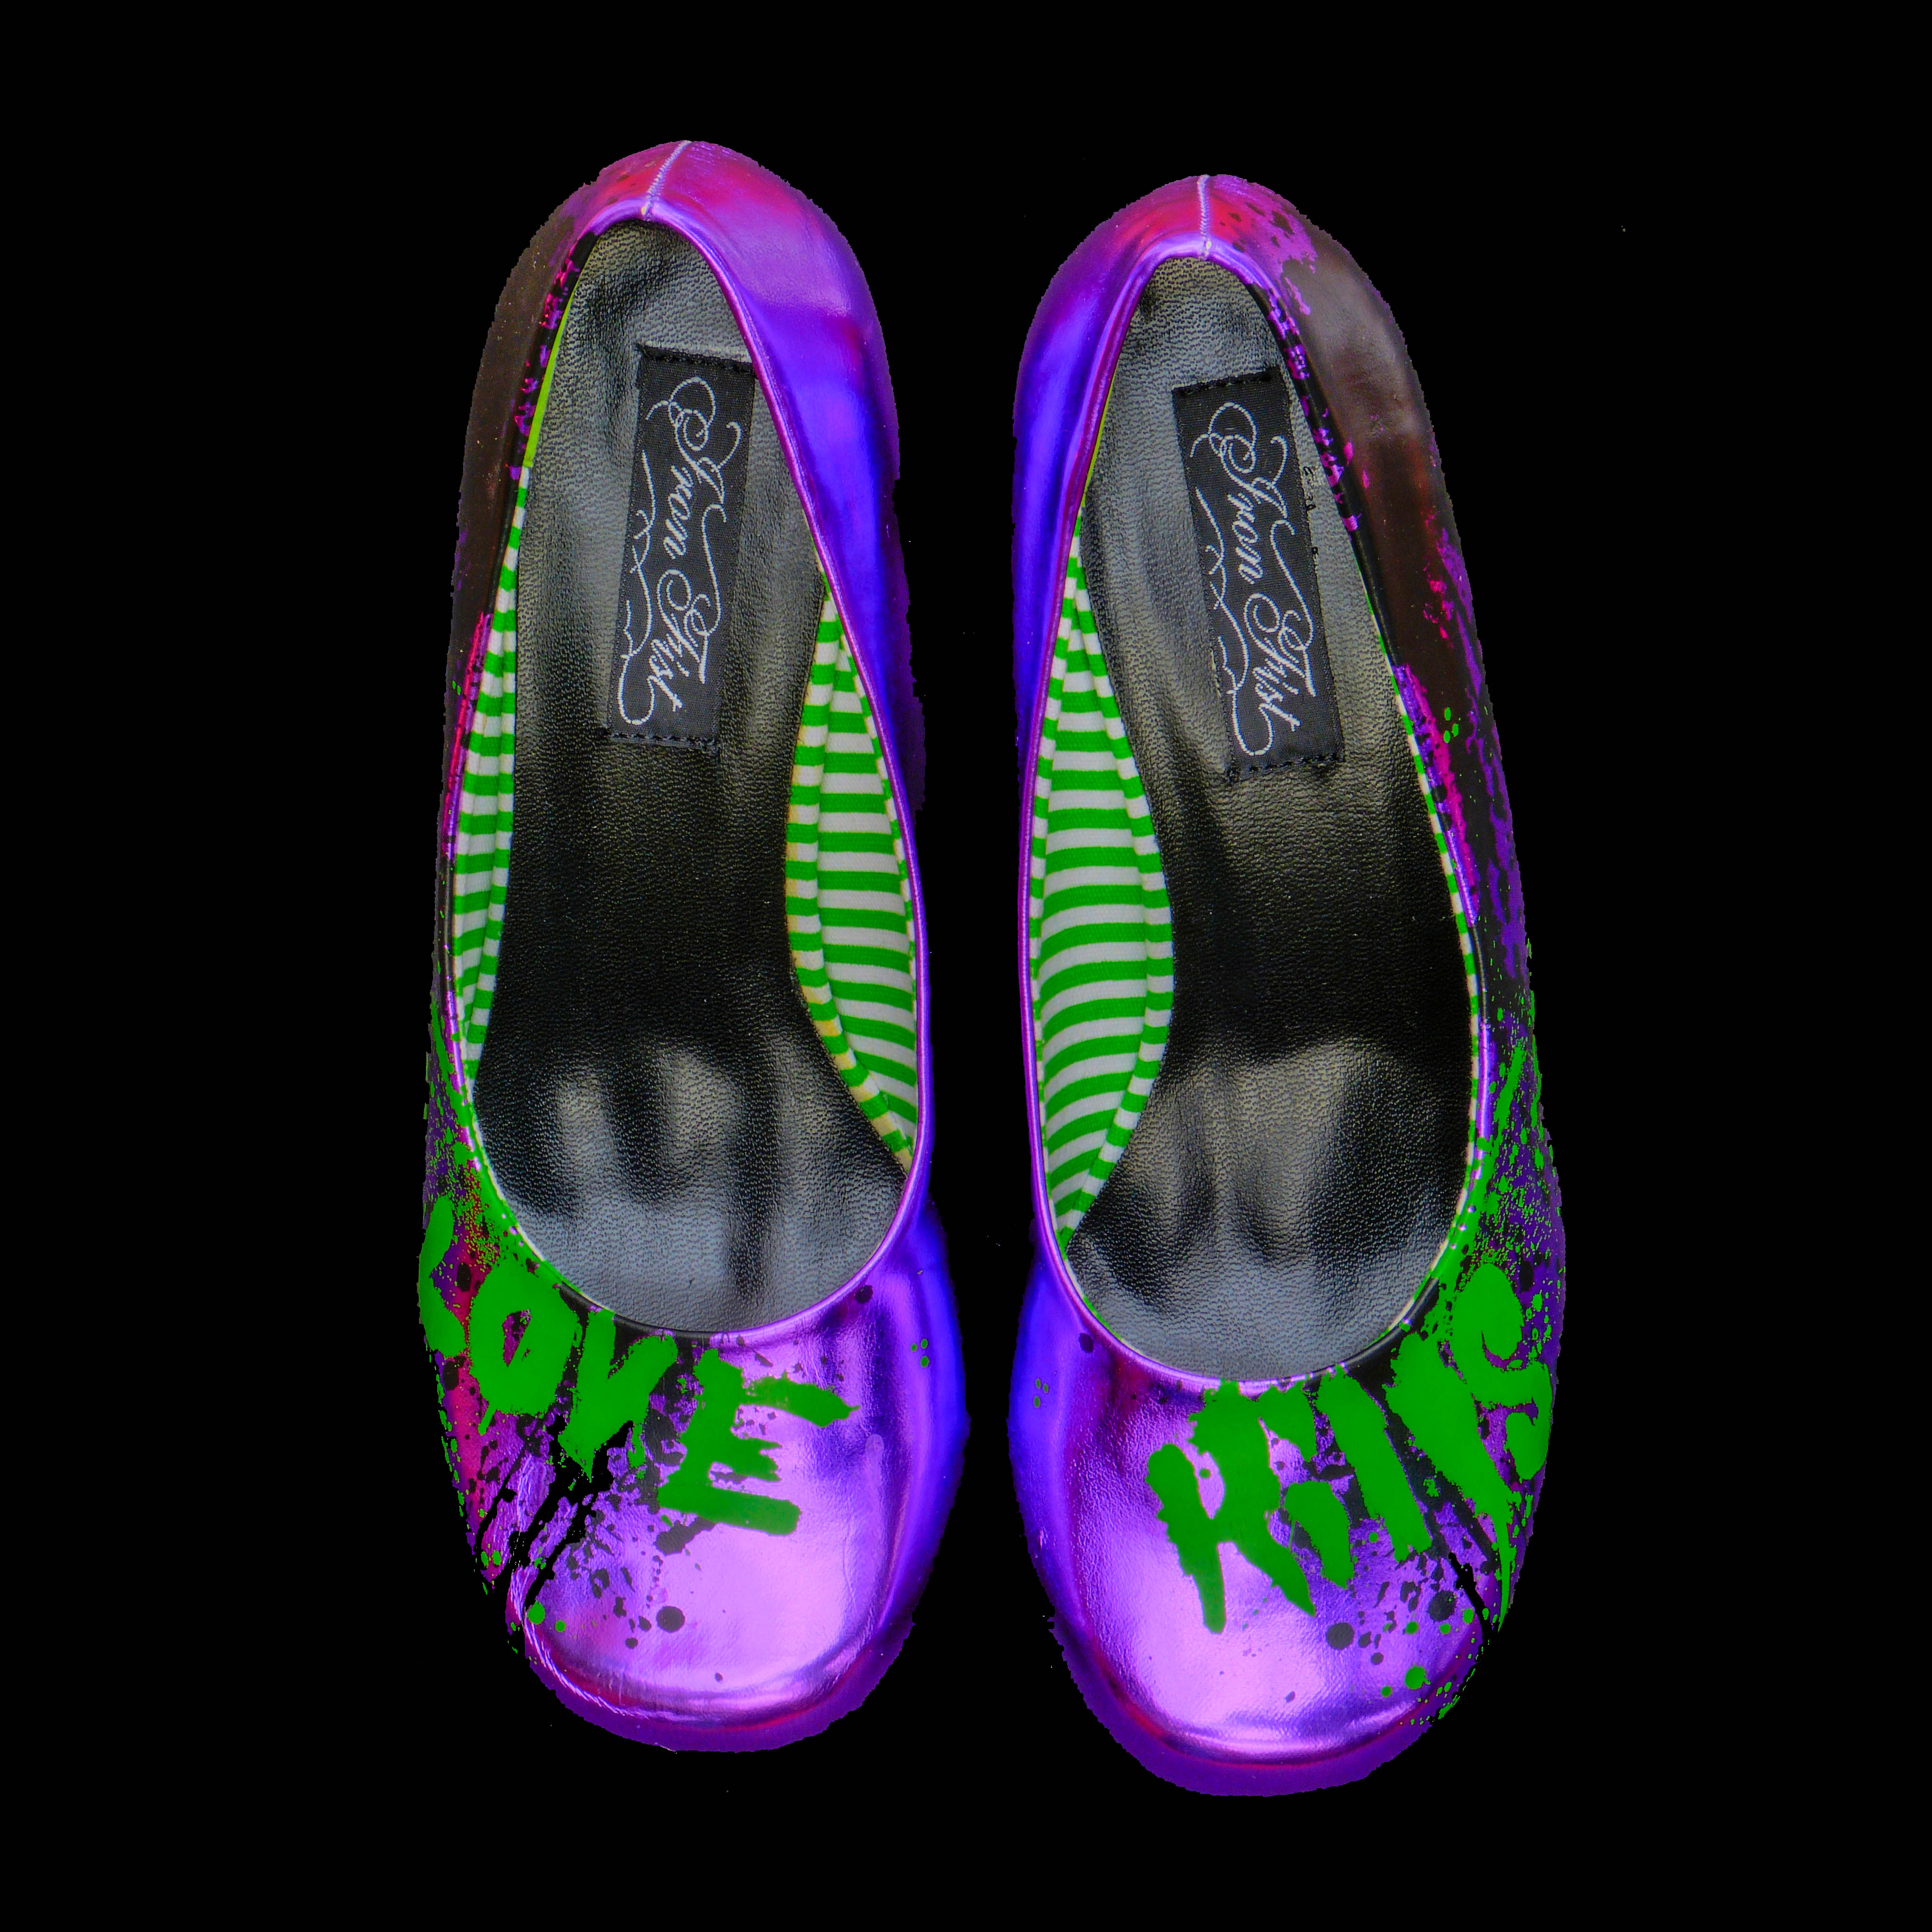
shoe, purple, leg, love, product, font, shoes, violet, footwear, magenta, kills, catchycolourspurple, lovekills, flip flops, outdoor shoe, electric blue